Giljegiljaw Kungkuan

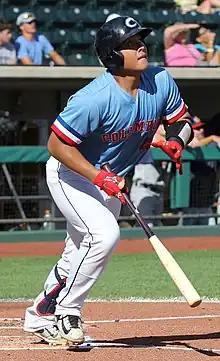
Kungkuan with the Columbus Clippers in 2018

Giljegiljaw Kungkuan (born March 13, 1994 in Taichung, Taiwan), also known as Giljaw or Giyaw, previously known as Chu Li-Jen, is a Taiwanese professional baseball catcher for the Wei Chuan Dragons of the Chinese Professional Baseball League (CPBL). Giljegiljaw signed with the Cleveland Guardians as a free agent in 2012, and stayed with the organization until 2020 when he left to play for the Dragons.